Virus (novel)

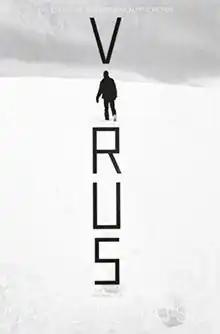
Cover for the Haikasoru translation

, literally "Day of Resurrection" is a 1964 post-apocalyptic science fiction novel written by Sakyo Komatsu. The novel was adapted into a movie of the same name in 1980.